William E. Borah Apartment, Windsor Lodge

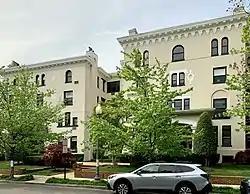
Windsor Lodge in 2022

The William E. Borah Apartment at Windsor Lodge is a historic apartment in a 16-unit apartment building at 2139-2141 Wyoming Avenue NW in Washington, D.C. Apartment 21 in the building was a long-time home of William Edgar Borah (1865–1940), a U.S. Senator from Idaho and a candidate for president in 1936. Borah was a leading figure in American foreign policy in the years after World War I, contributing to the American non-acceptance of the League of Nations and the acceptance of the Washington Naval Treaty of the early 1920s. This apartment is the best-preserved surviving residence of Borah; for its association with his life, the entire building was designated a National Historic Landmark in 1976.